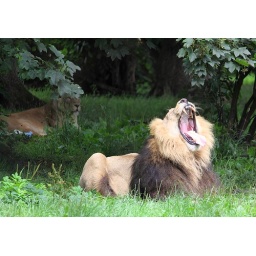
Male Lion and female lion in the background